Pratt's Falls Park

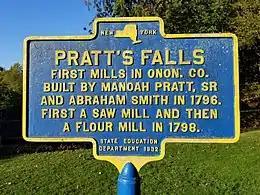
NYS historical marker, Pratt's Falls Park

In 1796 this land housed one of Onondaga County's first mills. This saw mill, owned and operated by Manoah Pratt, Sr. and Abraham Smith formerly of Connecticut, ran until 1798 when it was turned into a flour mill.